Bago, Negros Occidental

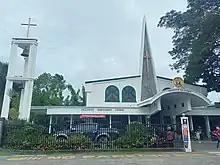
The Cathedral of St. John the Baptist of the Philippine Independent Church (Aglipayans)

Bago is politically subdivided into 24 barangays. Each barangay consists of puroks and some have sitios.